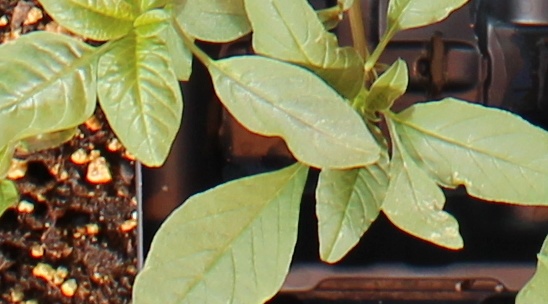
Label: Waterhemp